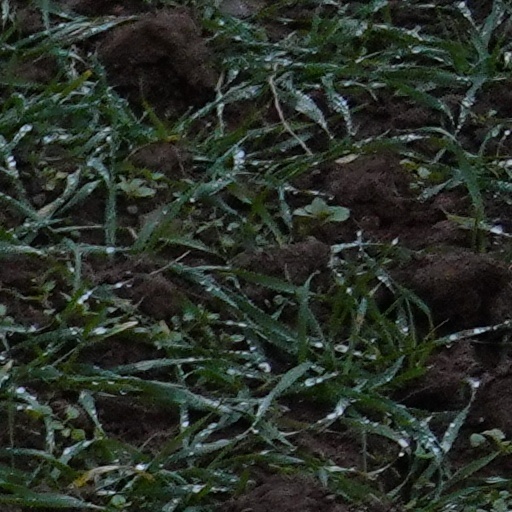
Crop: wheat